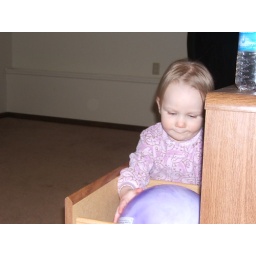
Putting my beach ball in the drawer